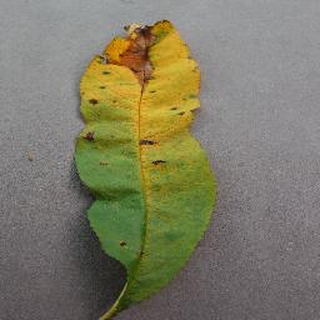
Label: peach_bacterial_spot